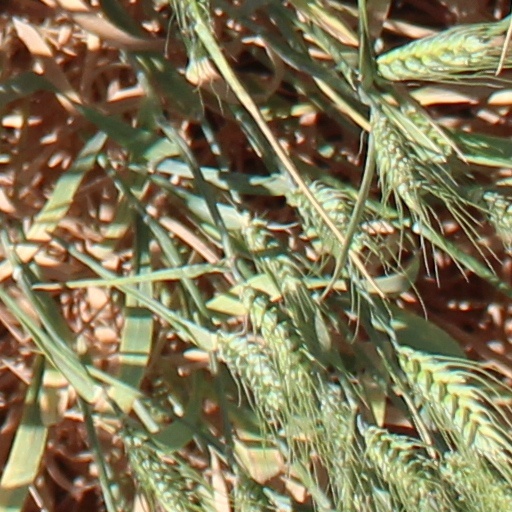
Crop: wheat